List of birds of Oman

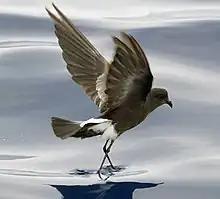
Wilson's storm petrel, fairly common offshore during summer.

Order: PhaethontiformesFamily: Phaethontidae